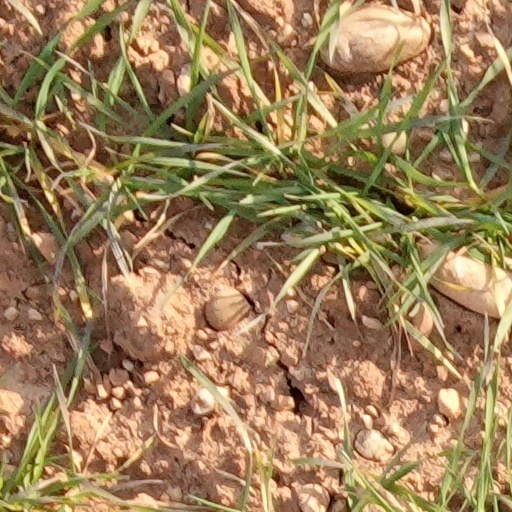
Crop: wheat